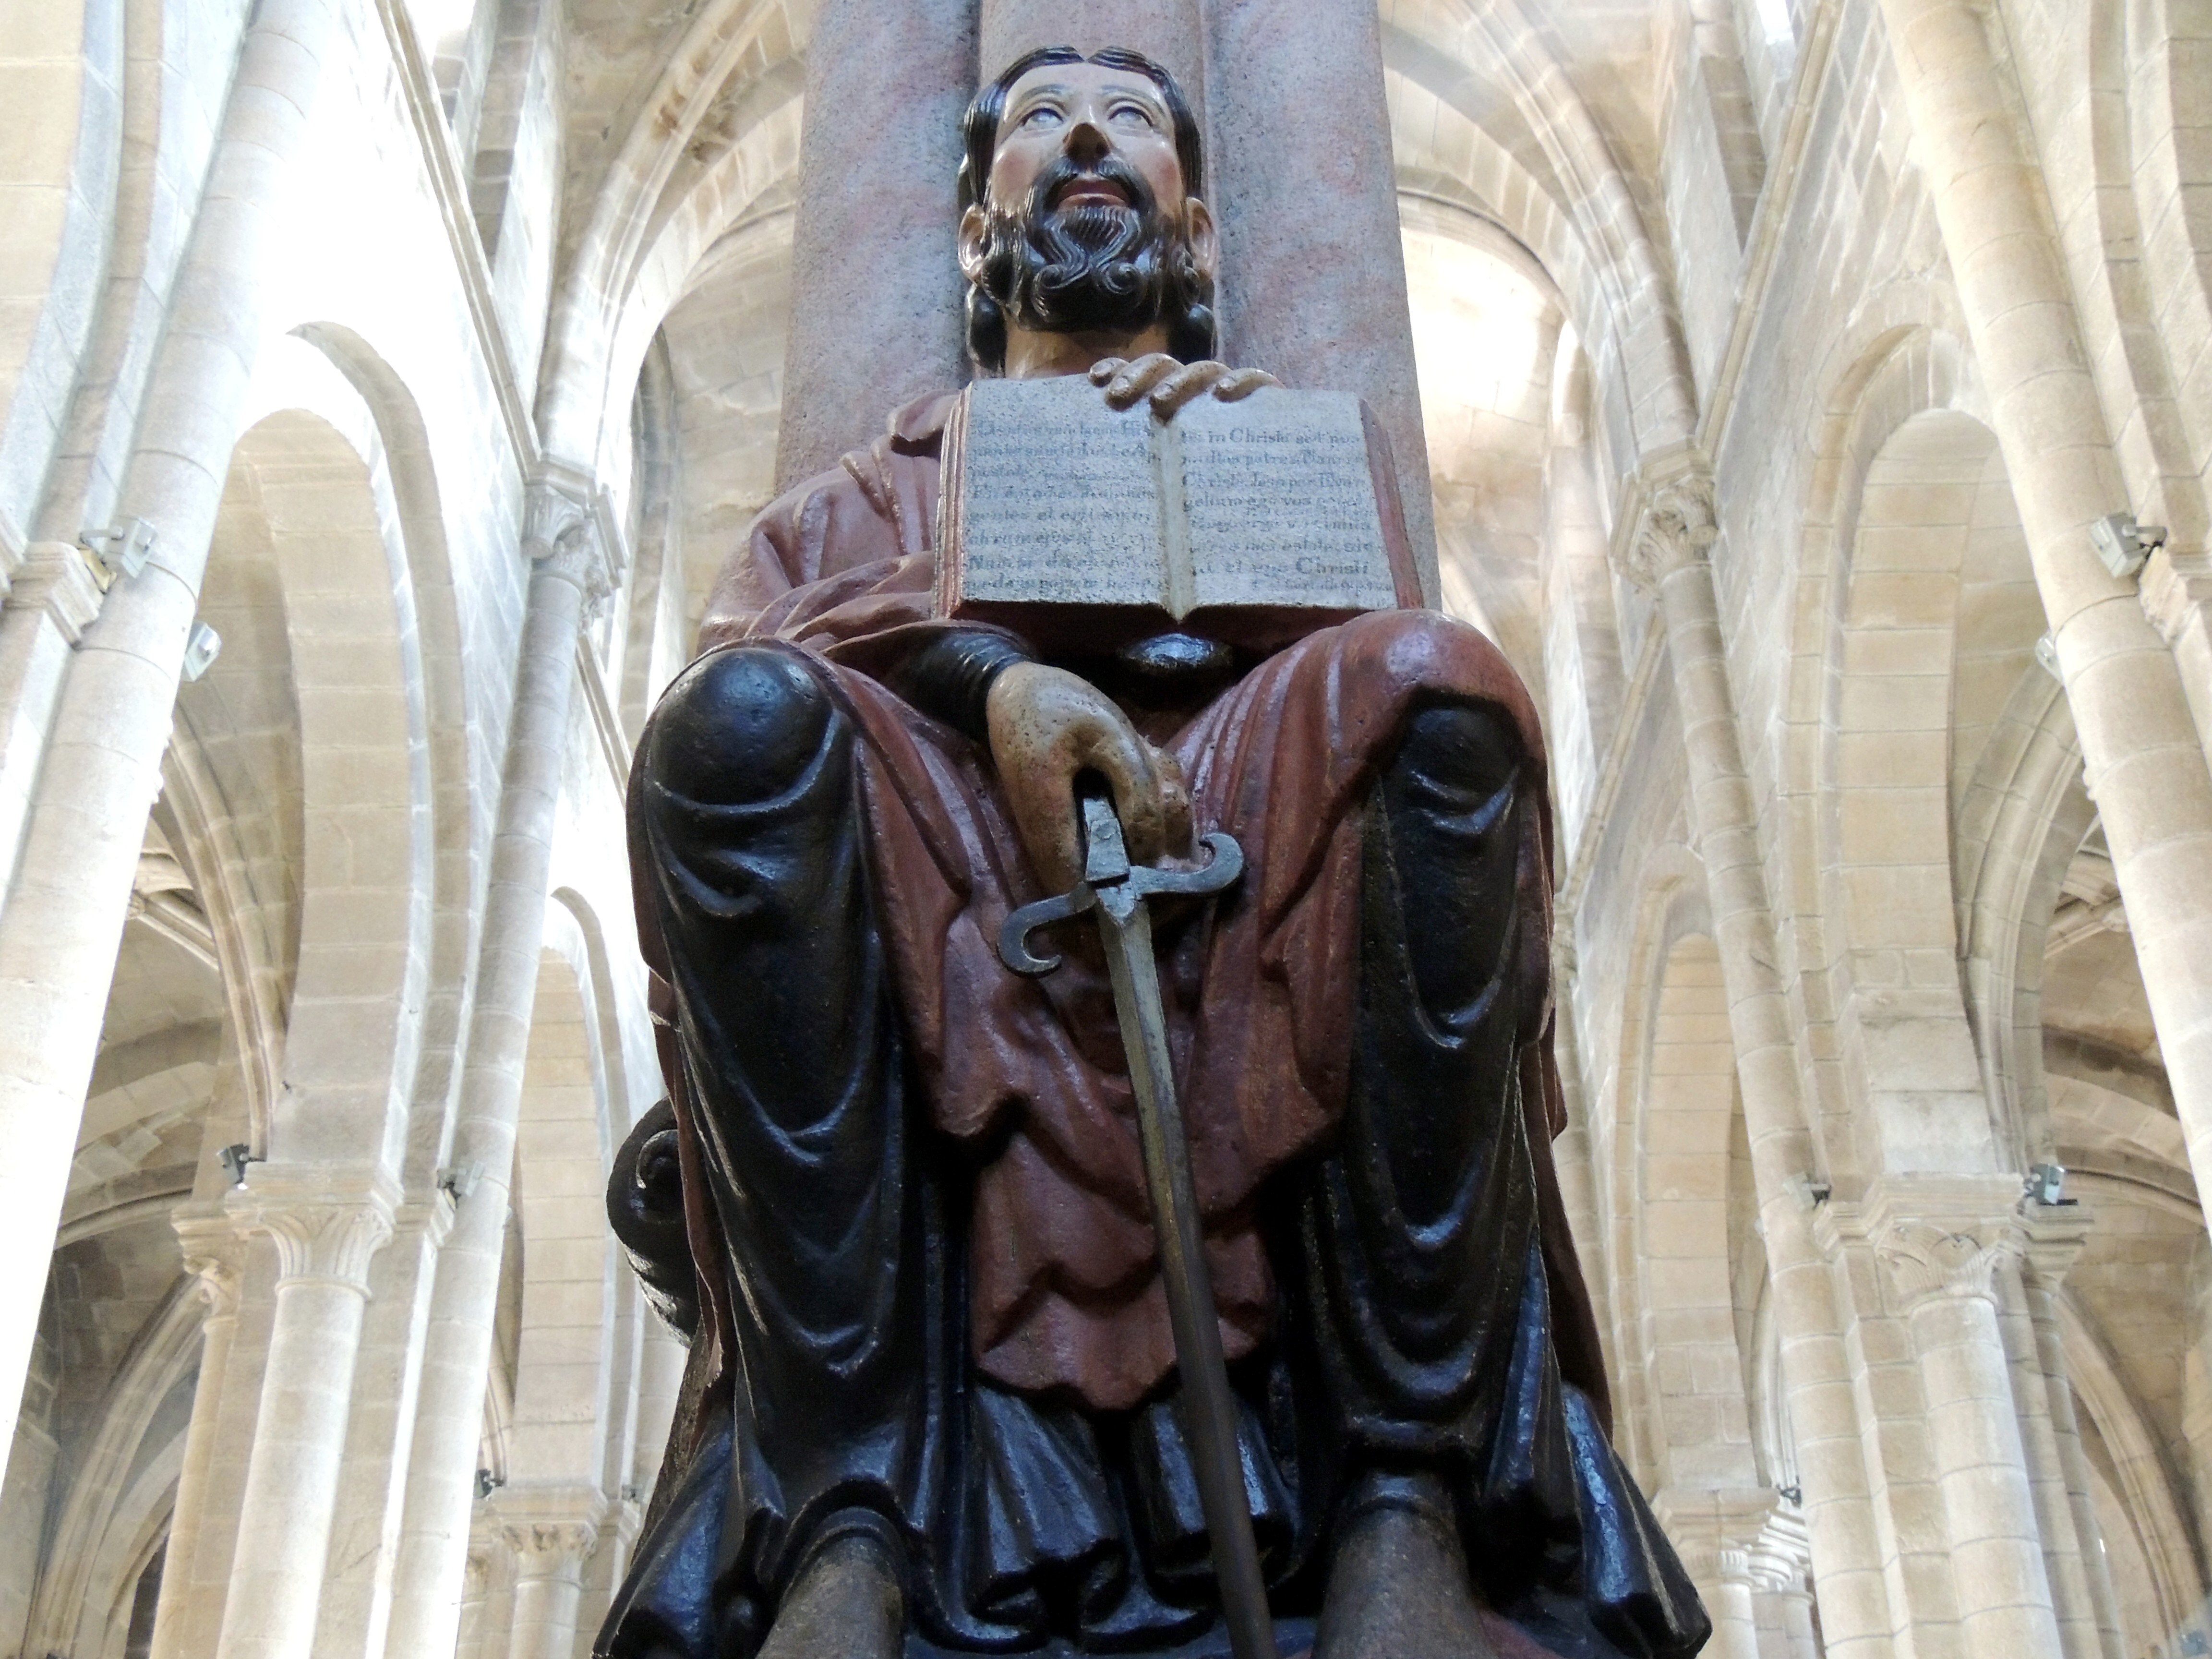
monument, statue, religion, cathedral, place of worship, sculpture, art, temple, carving, ancient history